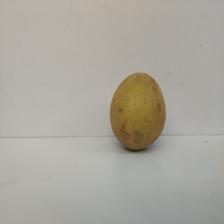
Size: Large